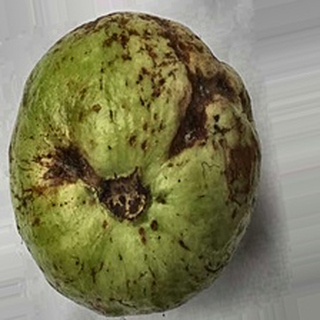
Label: guava_anthracnose